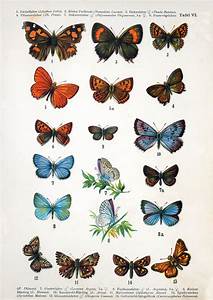
Label: farfalla